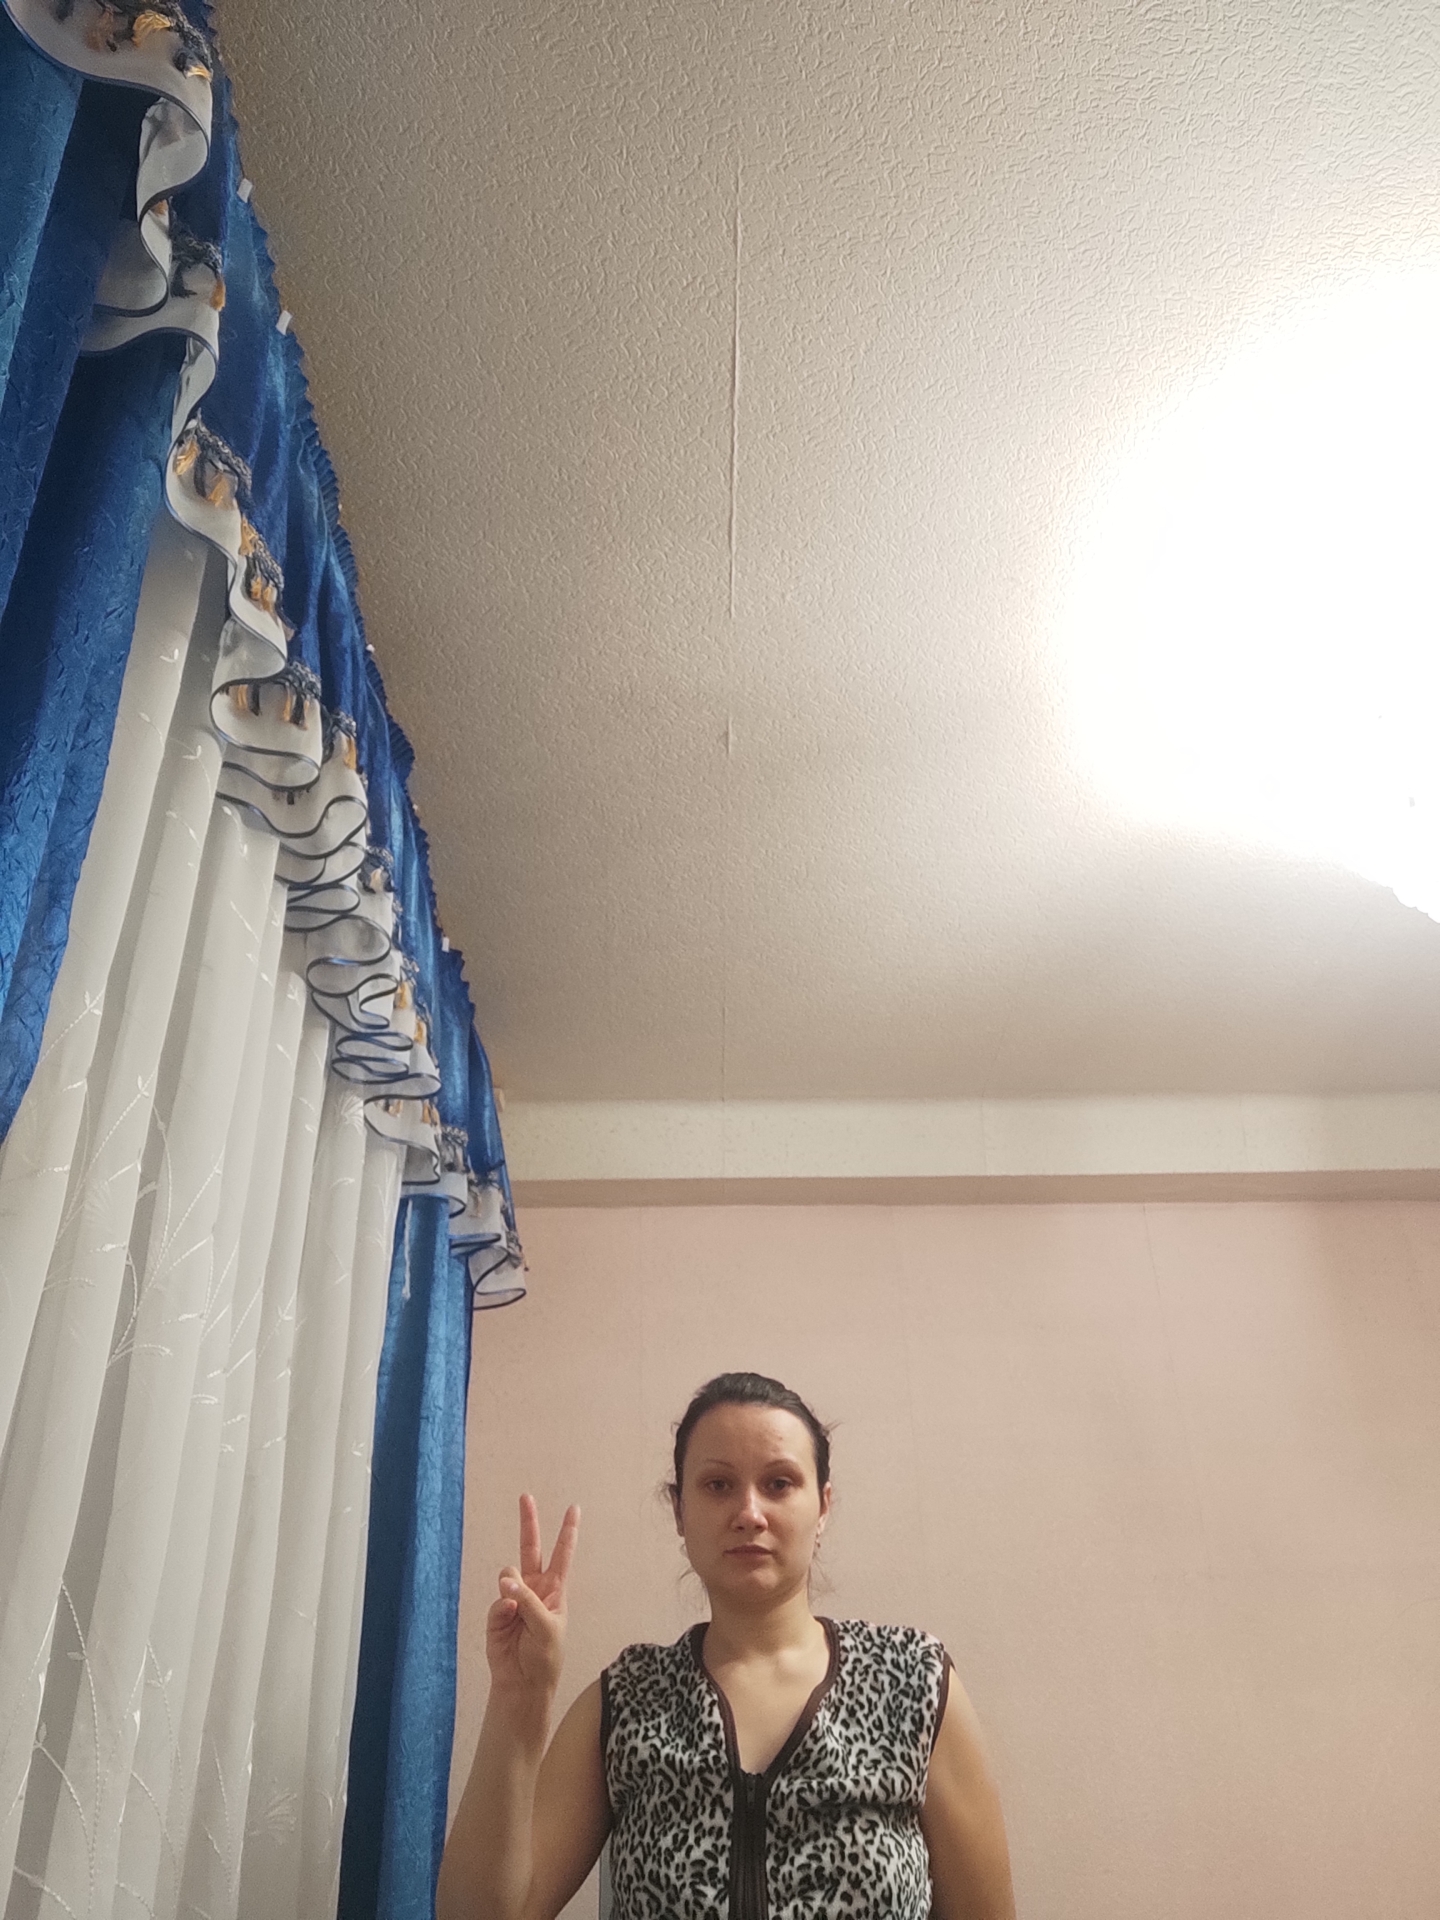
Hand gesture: peace